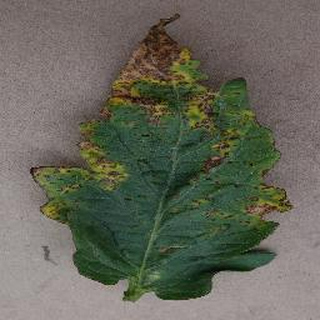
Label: tomato_bacterial_spot